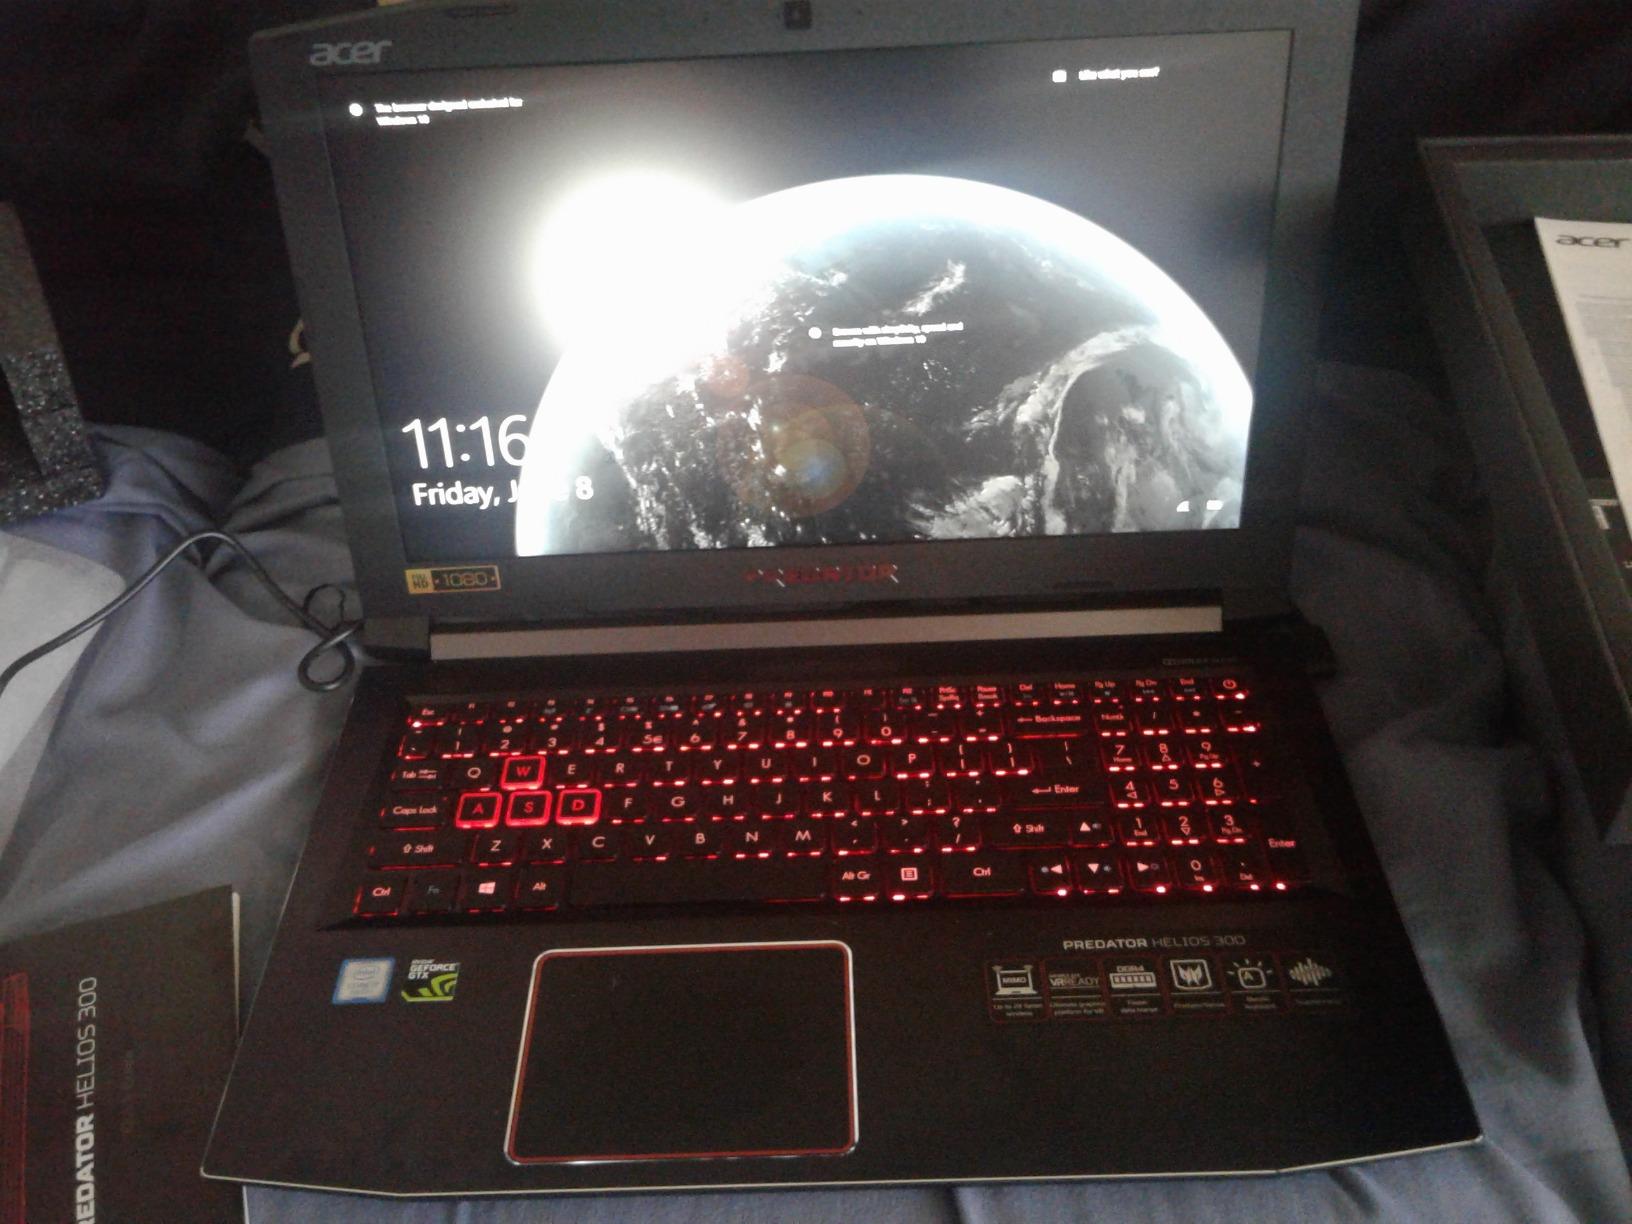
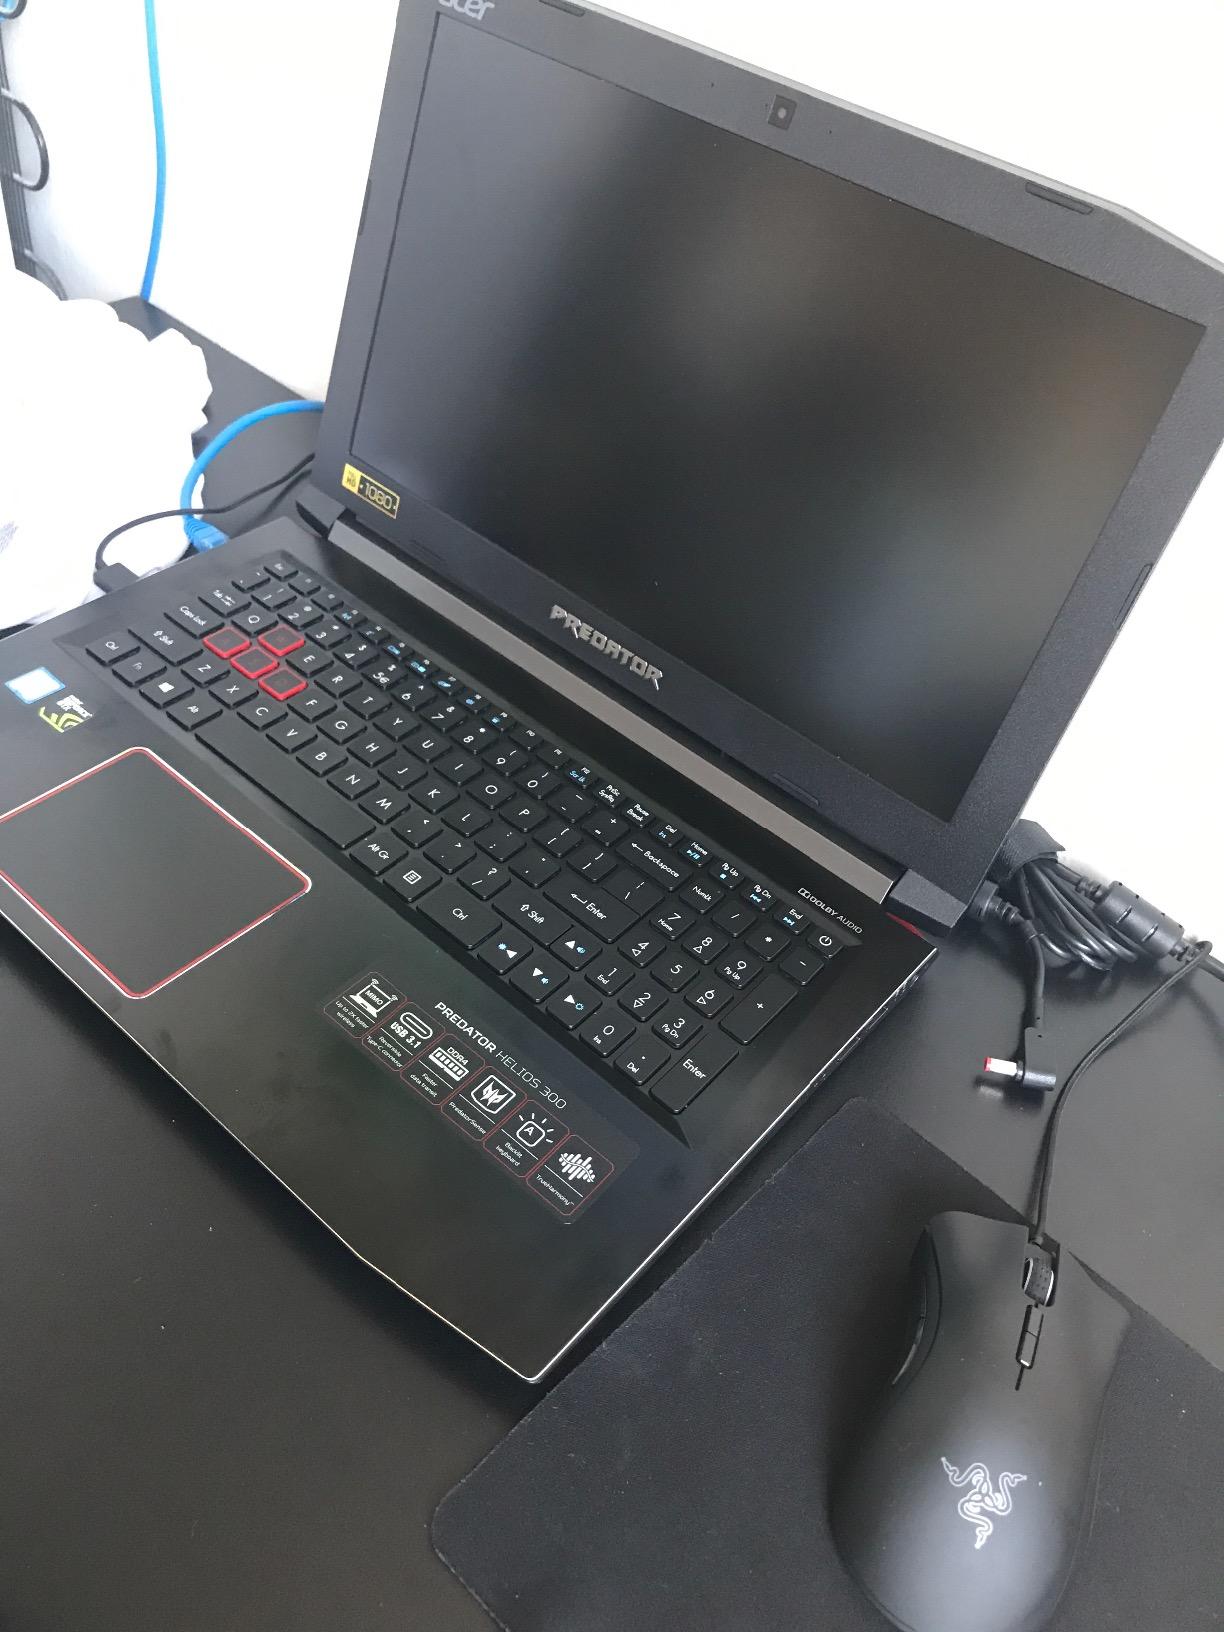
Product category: laptop
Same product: yes